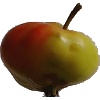
Label: Apple Red Yellow 2